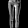
Label: Trouser